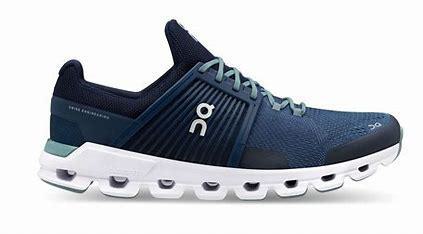
Brand: ON
Model: Cloudswift